Gruwell and Crew General Store

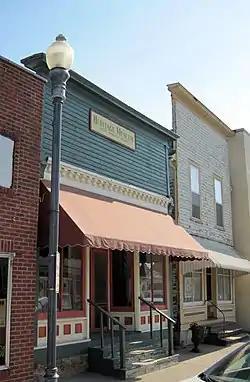
Gruwell and Crew General Store (Iowa Historic Preservation Alliance)

The Gruwell and Crew General Store is one of the oldest buildings in West Branch, Iowa. Mayor S.C. Gruwell and J.C. Crew built the structure in 1894, it operated as a music store, harness shop, shoe repair shop, and as a variety store. In 1964 the West Branch Heritage Foundation converted it to a museum. The building has its original false-front facade and wooden ceiling, floor and walls. It is part of the West Branch Commercial Historic District.